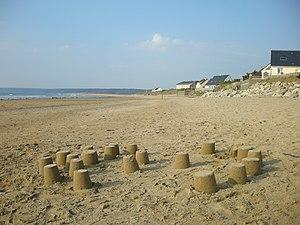
Siouville-Hague est une commune française, située dans le département de la Manche en région Normandie, peuplée de 1 033 habitants.